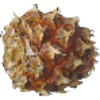
Label: pineapple_mini